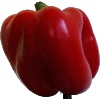
Label: Pepper Red 1